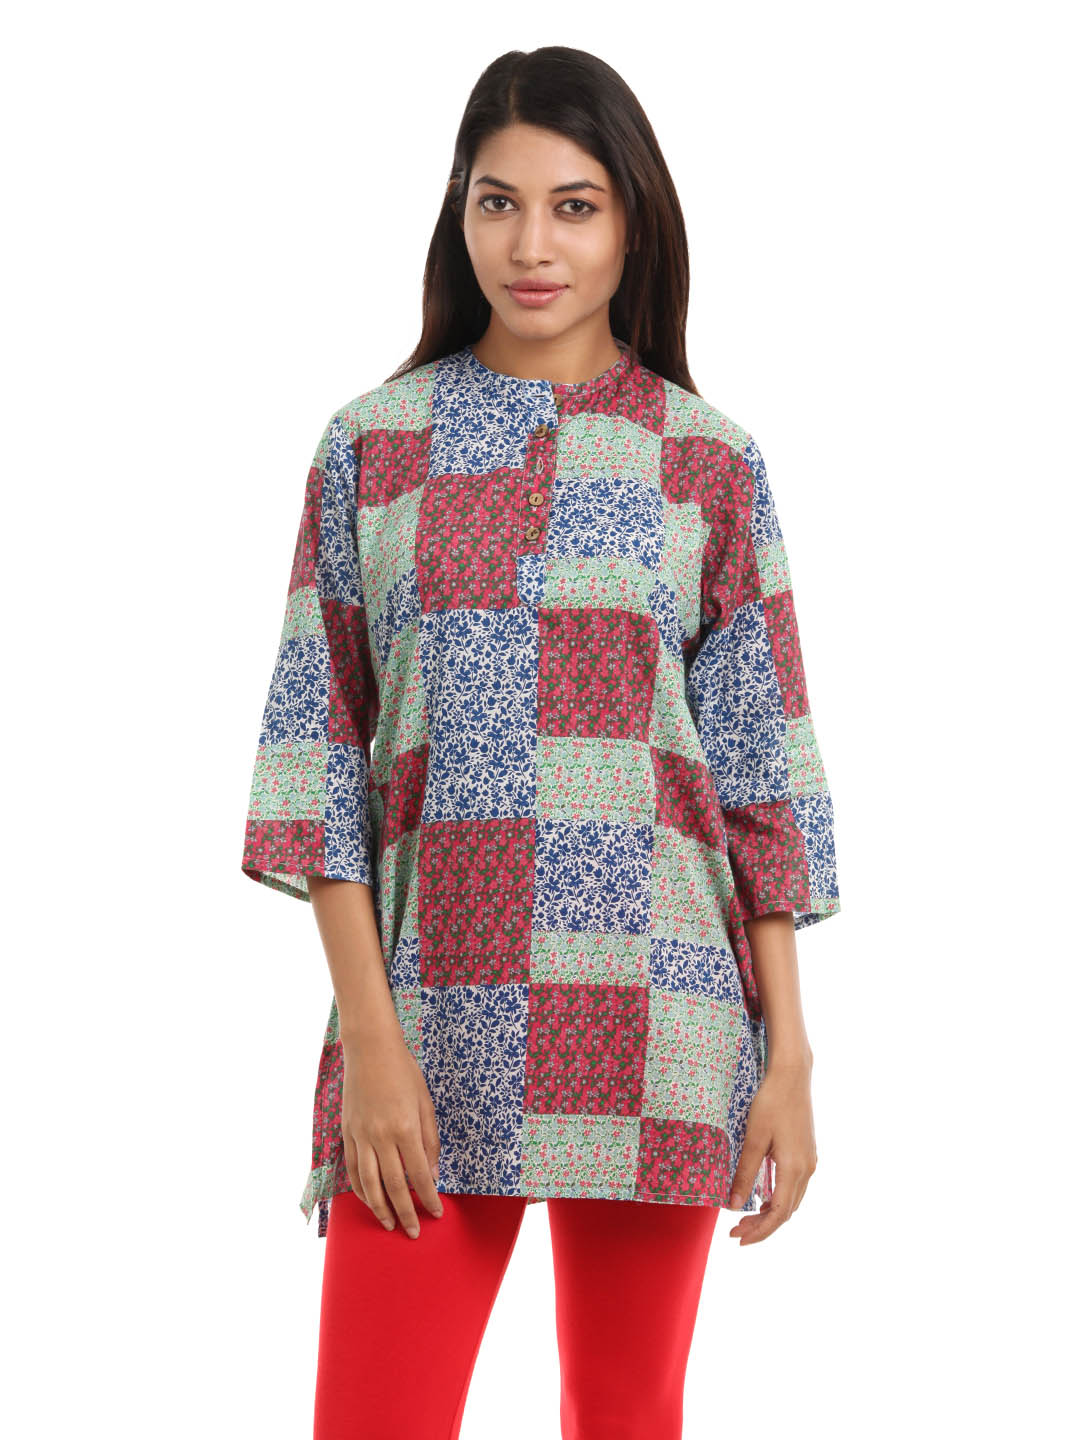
Shree Women Multicoloured Kurti
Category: Apparel / Topwear / Kurtis
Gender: Women
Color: Multi
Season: Summer 2012
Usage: Ethnic